Sipalay Airport

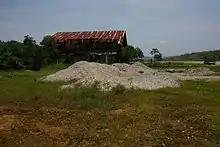
Former hangar of Sipalay Airport

Most air traffic to the airport is controlled from Bacolod–Silay International Airport and usually hosts short flights from Bacolod or Dumaguete-Sibulan Airport. A resort diving facility uses the airport to service VIP guests from Bacolod or Dumaguete to Sipalay, and onward flights to Cagayancillo Airport in Palawan, using a 6-seater chartered Cessna. Air Juan serves as the first commercial flight in the airport.